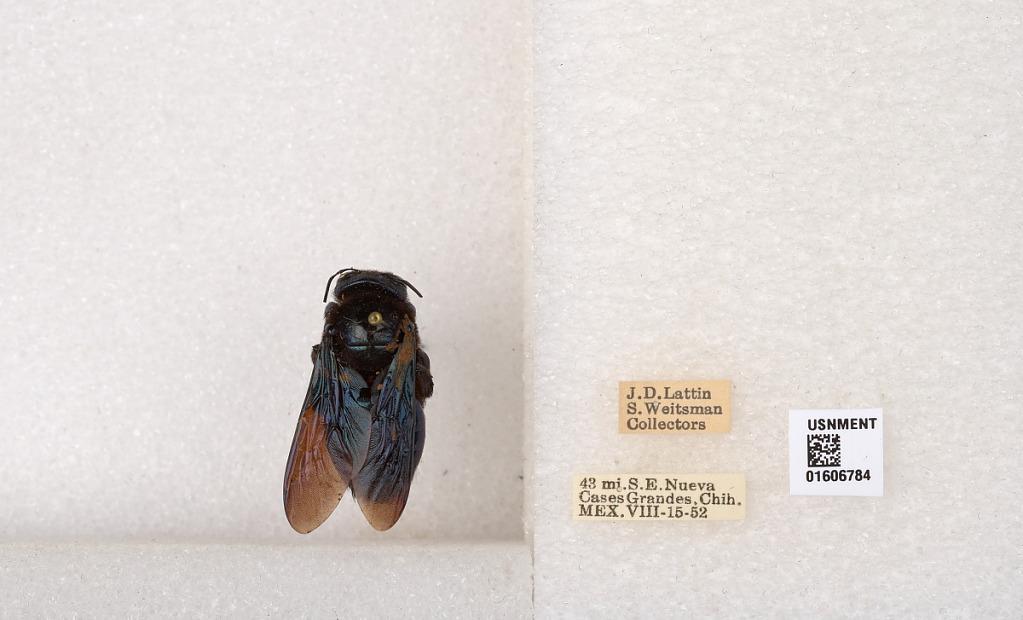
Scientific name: Xylocopa (Xylocopoides) californica arizonensis Cresson
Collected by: J. Lattin & S. Weitsman
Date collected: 1952-8-15
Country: Mexico
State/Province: Chihuahua
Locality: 43 mi. S.E. Nueva Cases Grandes